Russian political jokes

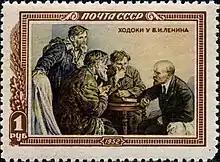
A group of "khodoki" (petitioners) visiting Lenin; "khodoki" were often depicted in propaganda stories about Lenin, and in jokes making fun of such stories.

Jokes about Vladimir Lenin, the leader of the Russian Revolution of 1917, typically made fun of characteristics popularized by propaganda: his supposed kindness, his love of children (Lenin never had children of his own), his sharing nature, his kind eyes, etc. Accordingly, in jokes Lenin is often depicted as sneaky and hypocritical. A popular joke set-up is Lenin interacting with the head of the secret police, Felix Edmundovich Dzerzhinsky, in the Smolny, the seat of the revolutionary communist government in Petrograd, or with "khodoki", peasants who came to see Lenin.